Tomás del Rosario

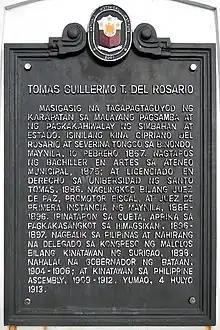
National Historical Institute historical marker for del Rosario found in front of the Bataan Capitol.

On 2007, the National Historical Institute and provincial government of Bataan unveiled the Gov. Tomás del Rosario marker at the compound in front of the provincial capitol in Balanga.